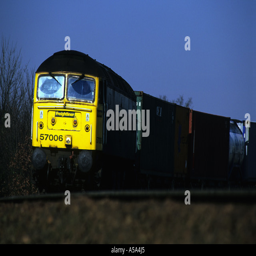
freight train arriving at the port